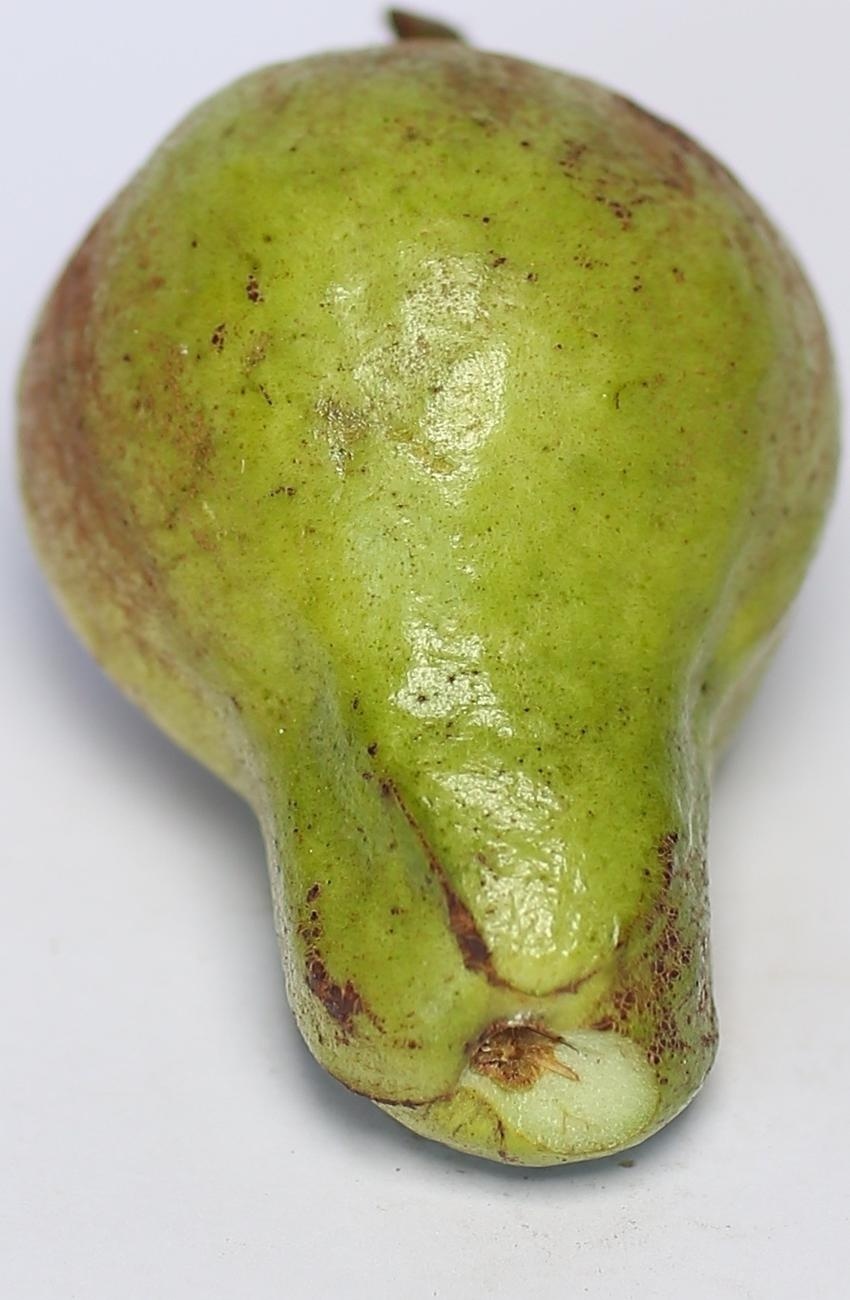
Maturity: green
Variety: local-sindhi